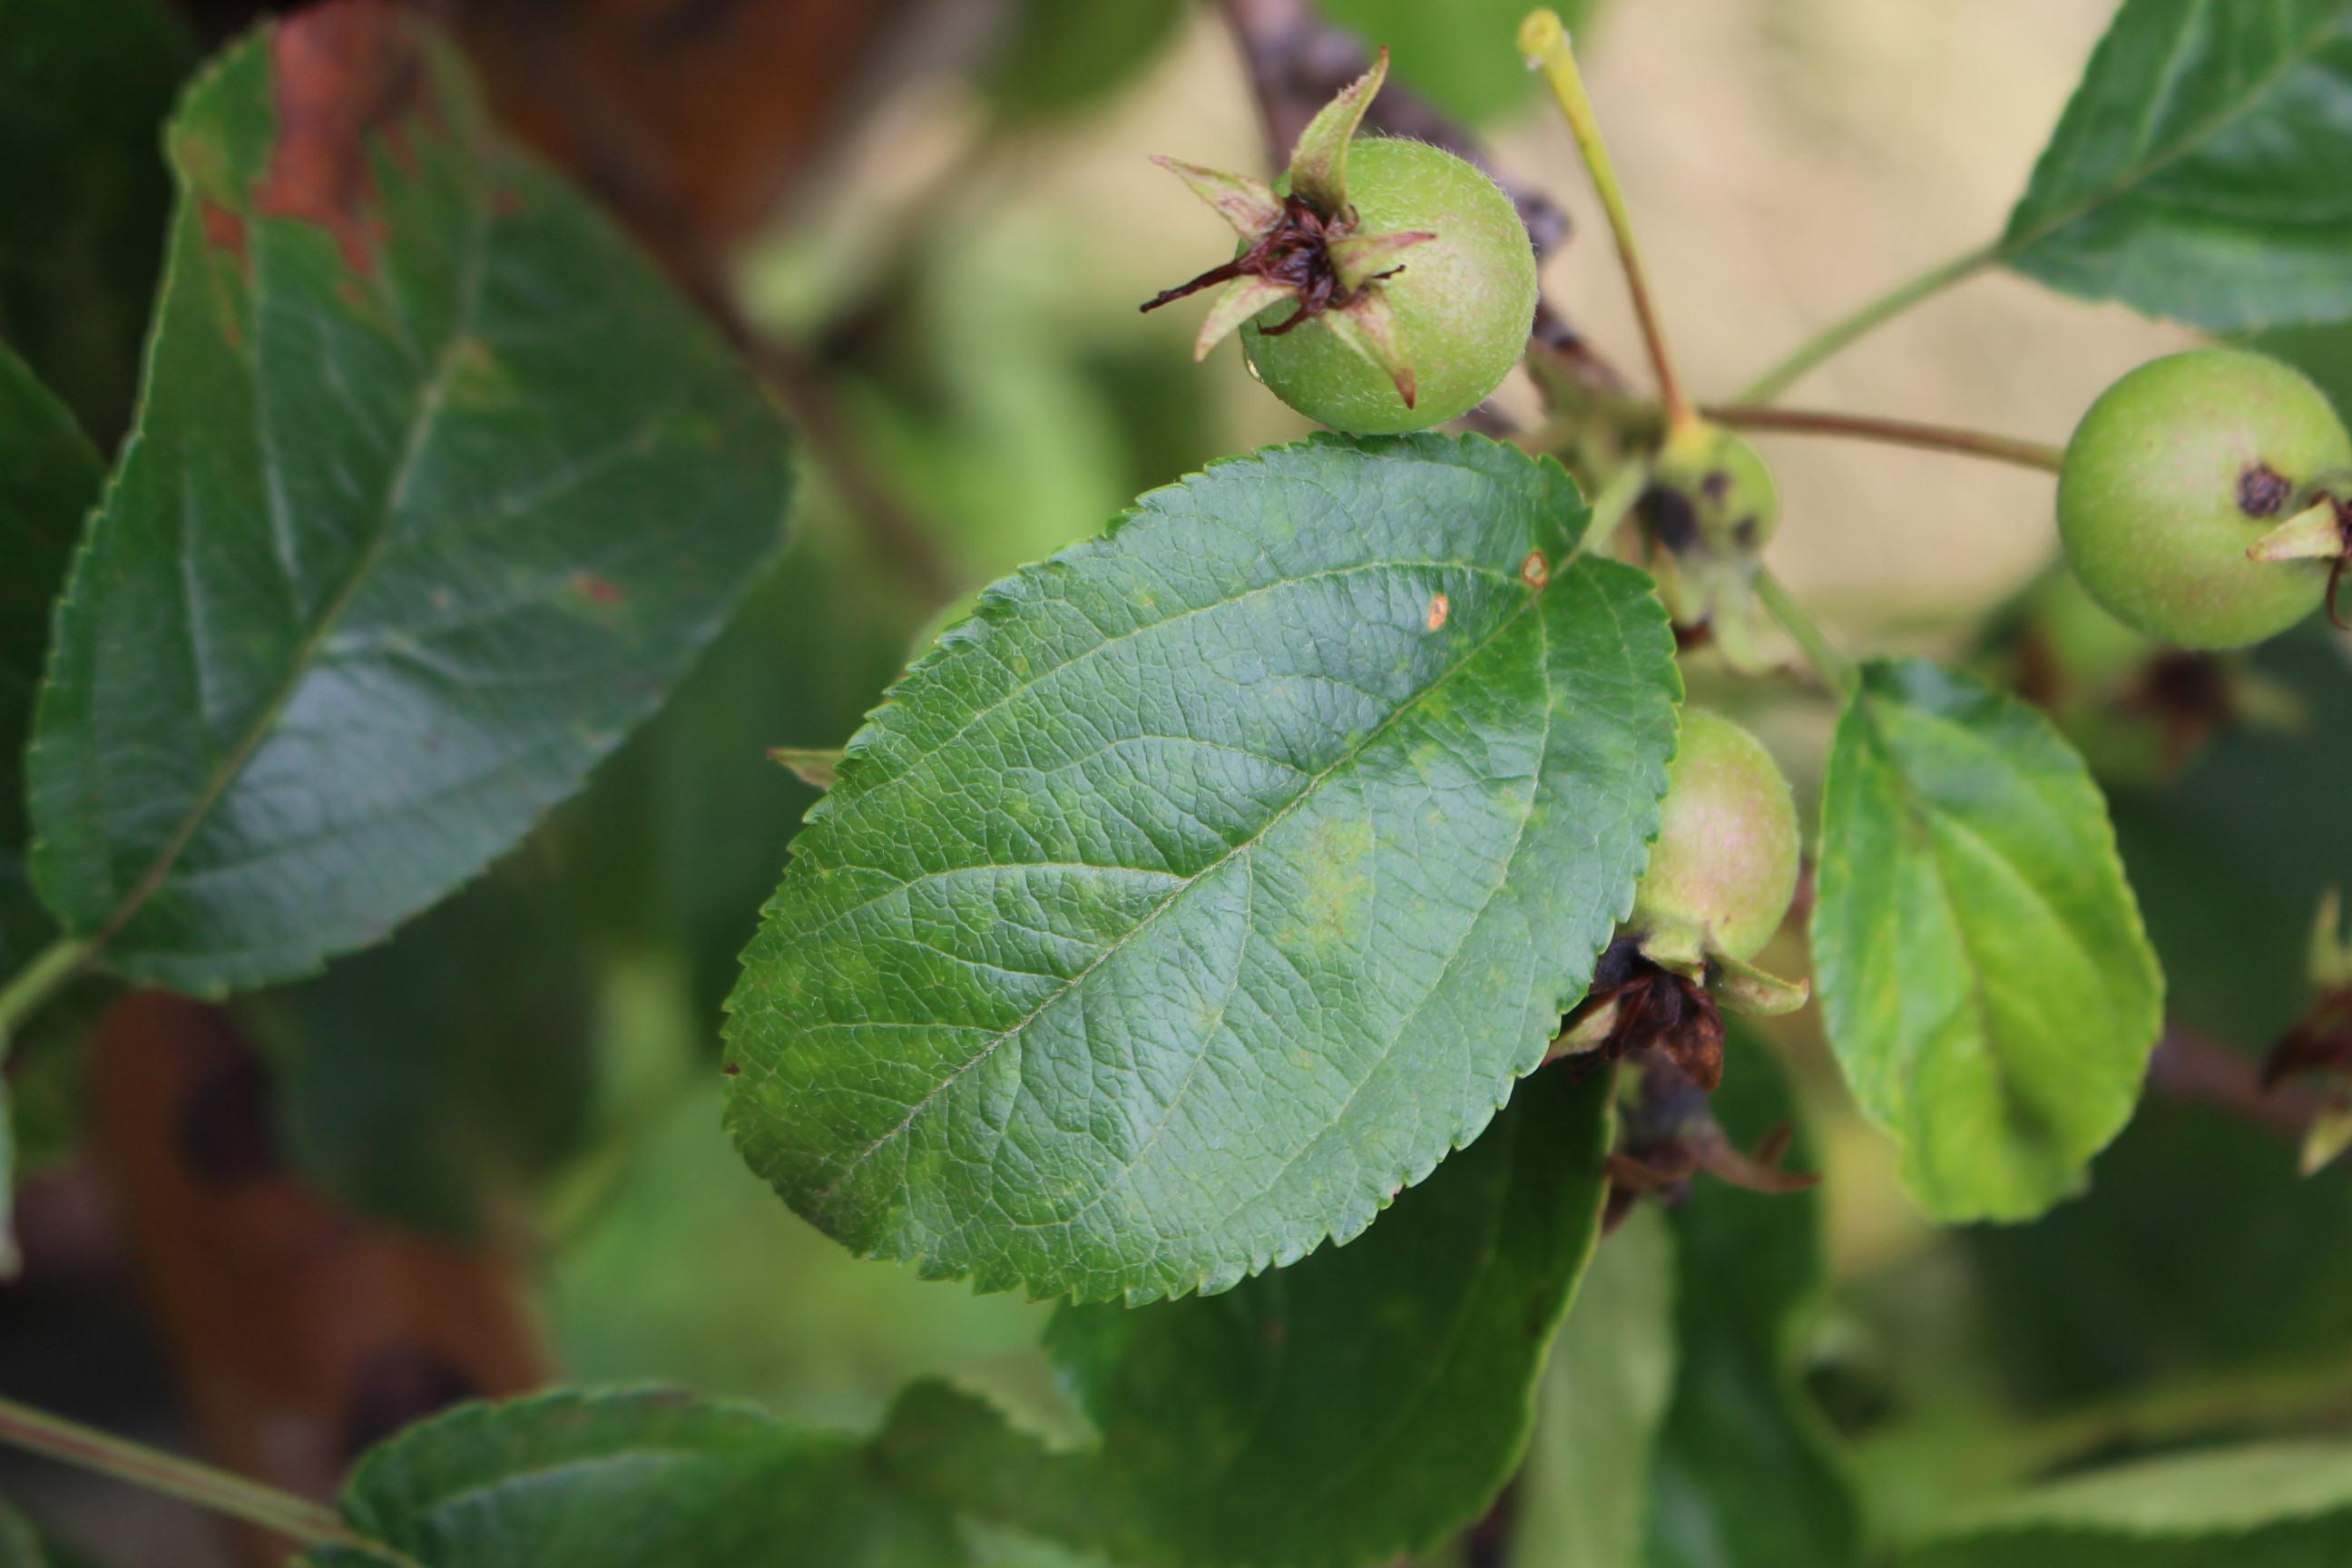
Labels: rust